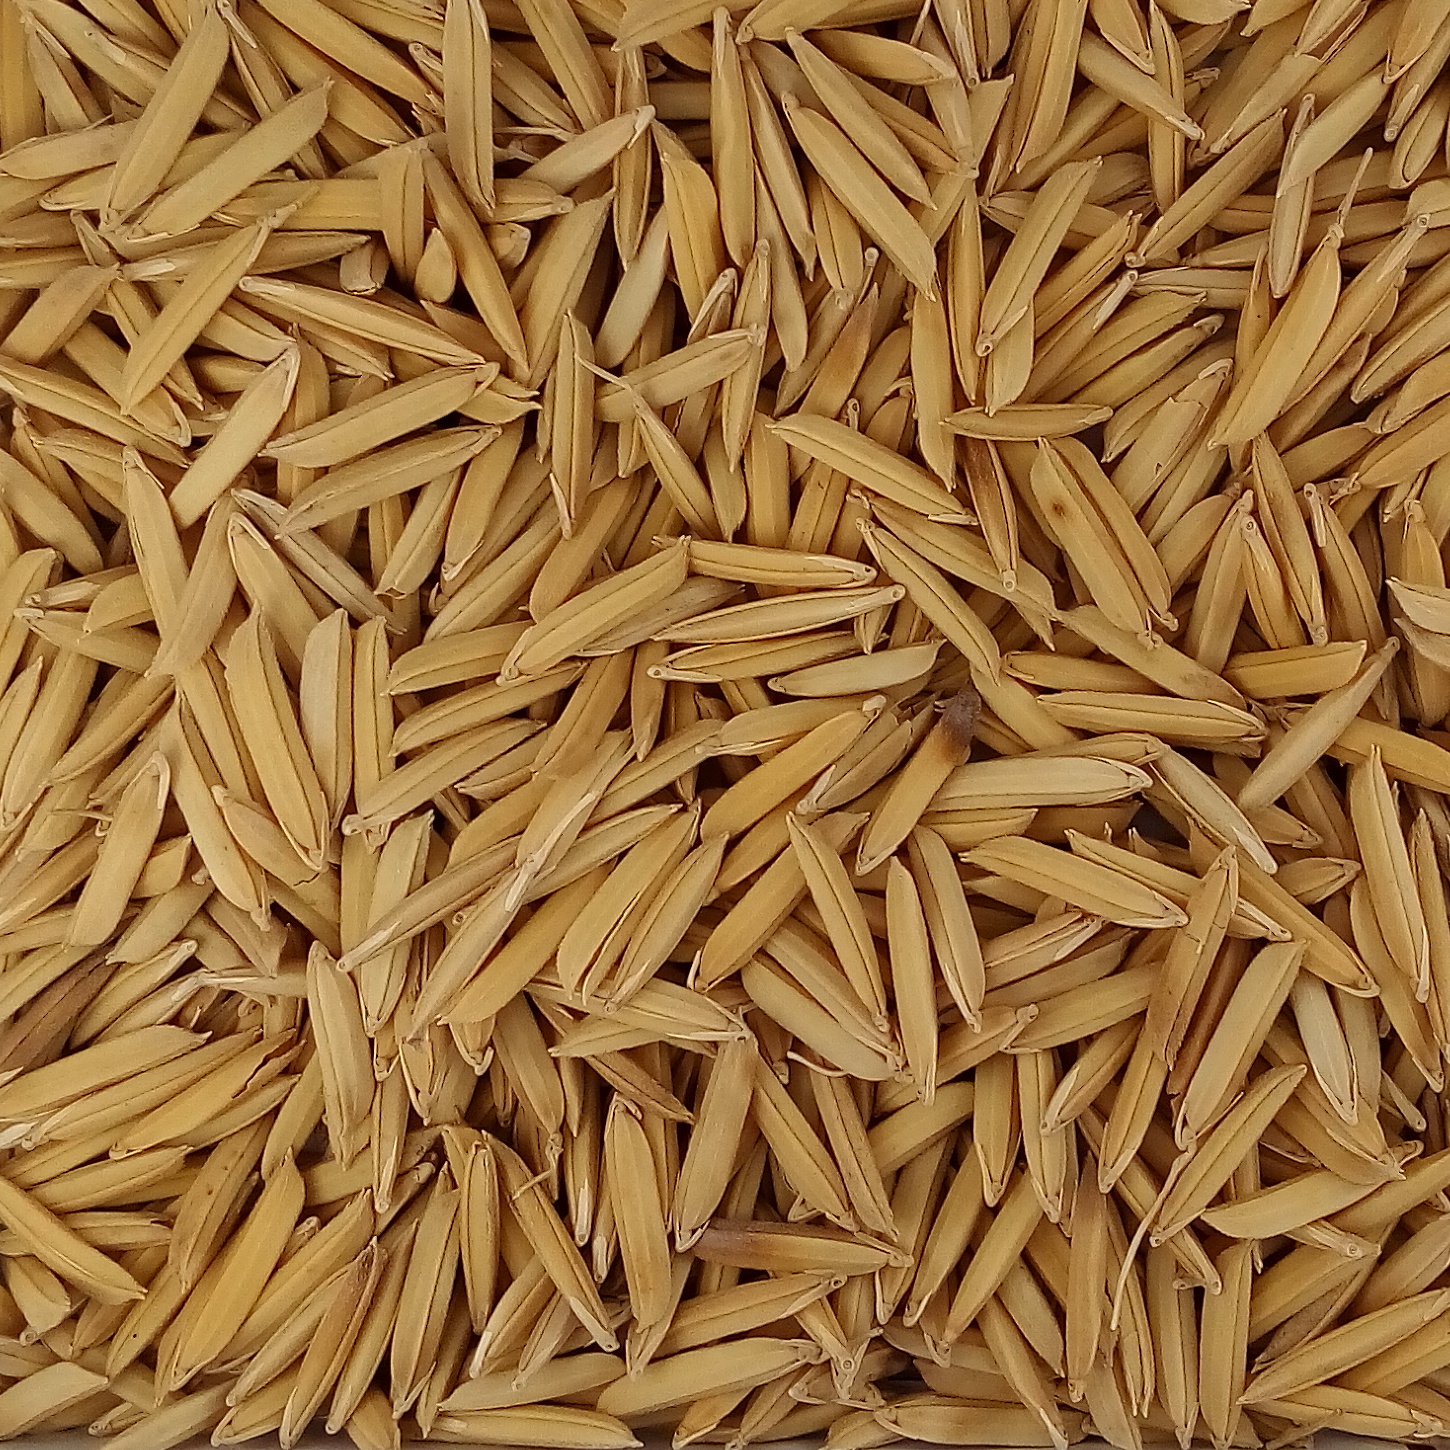
Rice seed variety: 1509